Answer in natural language. Consider the 3D positions of the objects in the scene and not just the 2D positions in the image. Is the centerpoint of  brown top white leg dining table (highlighted by a blue box) at a higher height than Statue (highlighted by a green box)? Choose between the following options: yes or no
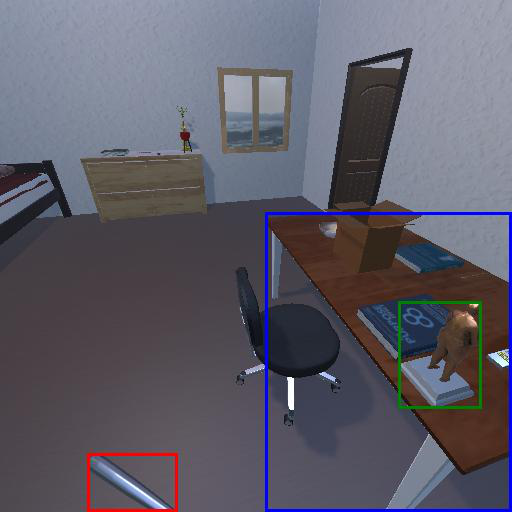
<answer>no</answer>